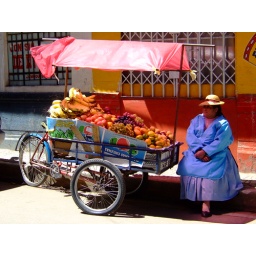
While walking down the street in Puno, we came across this beauty of a fruit seller, Peru, March 2007